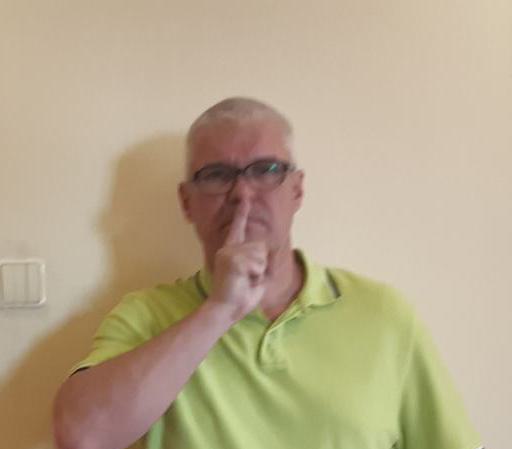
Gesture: mute